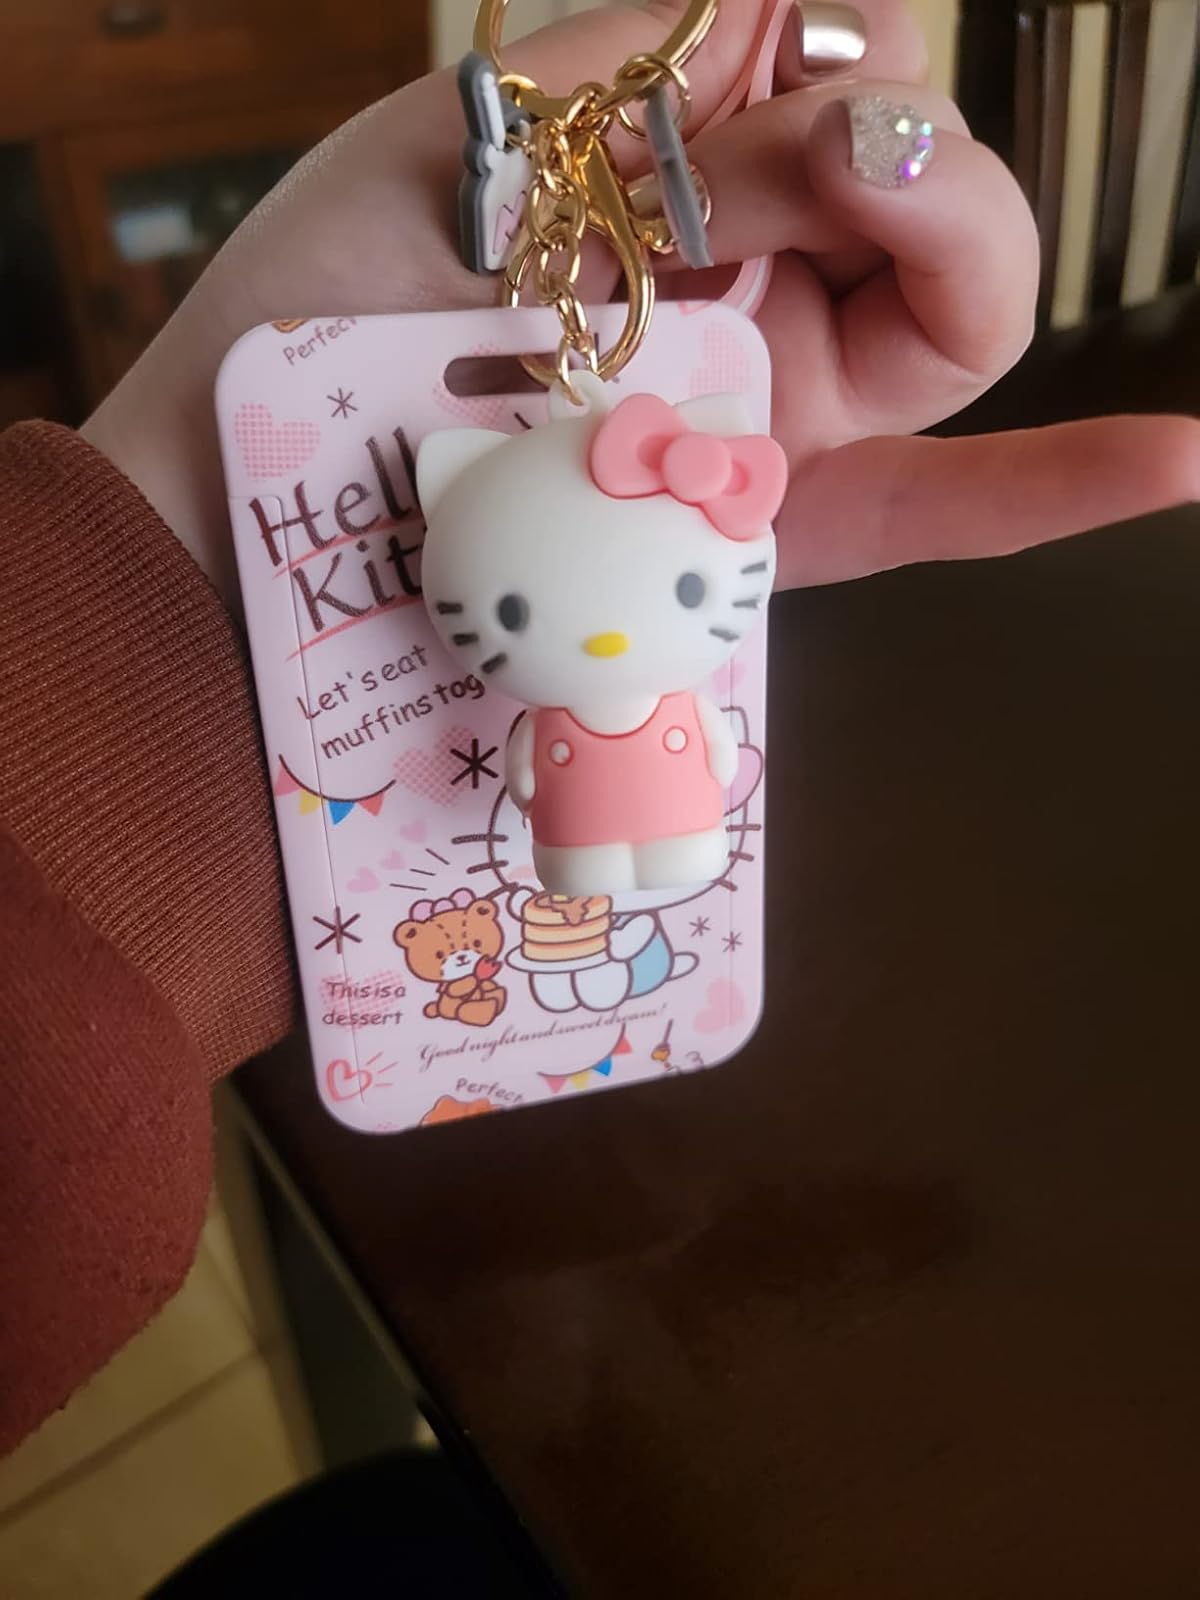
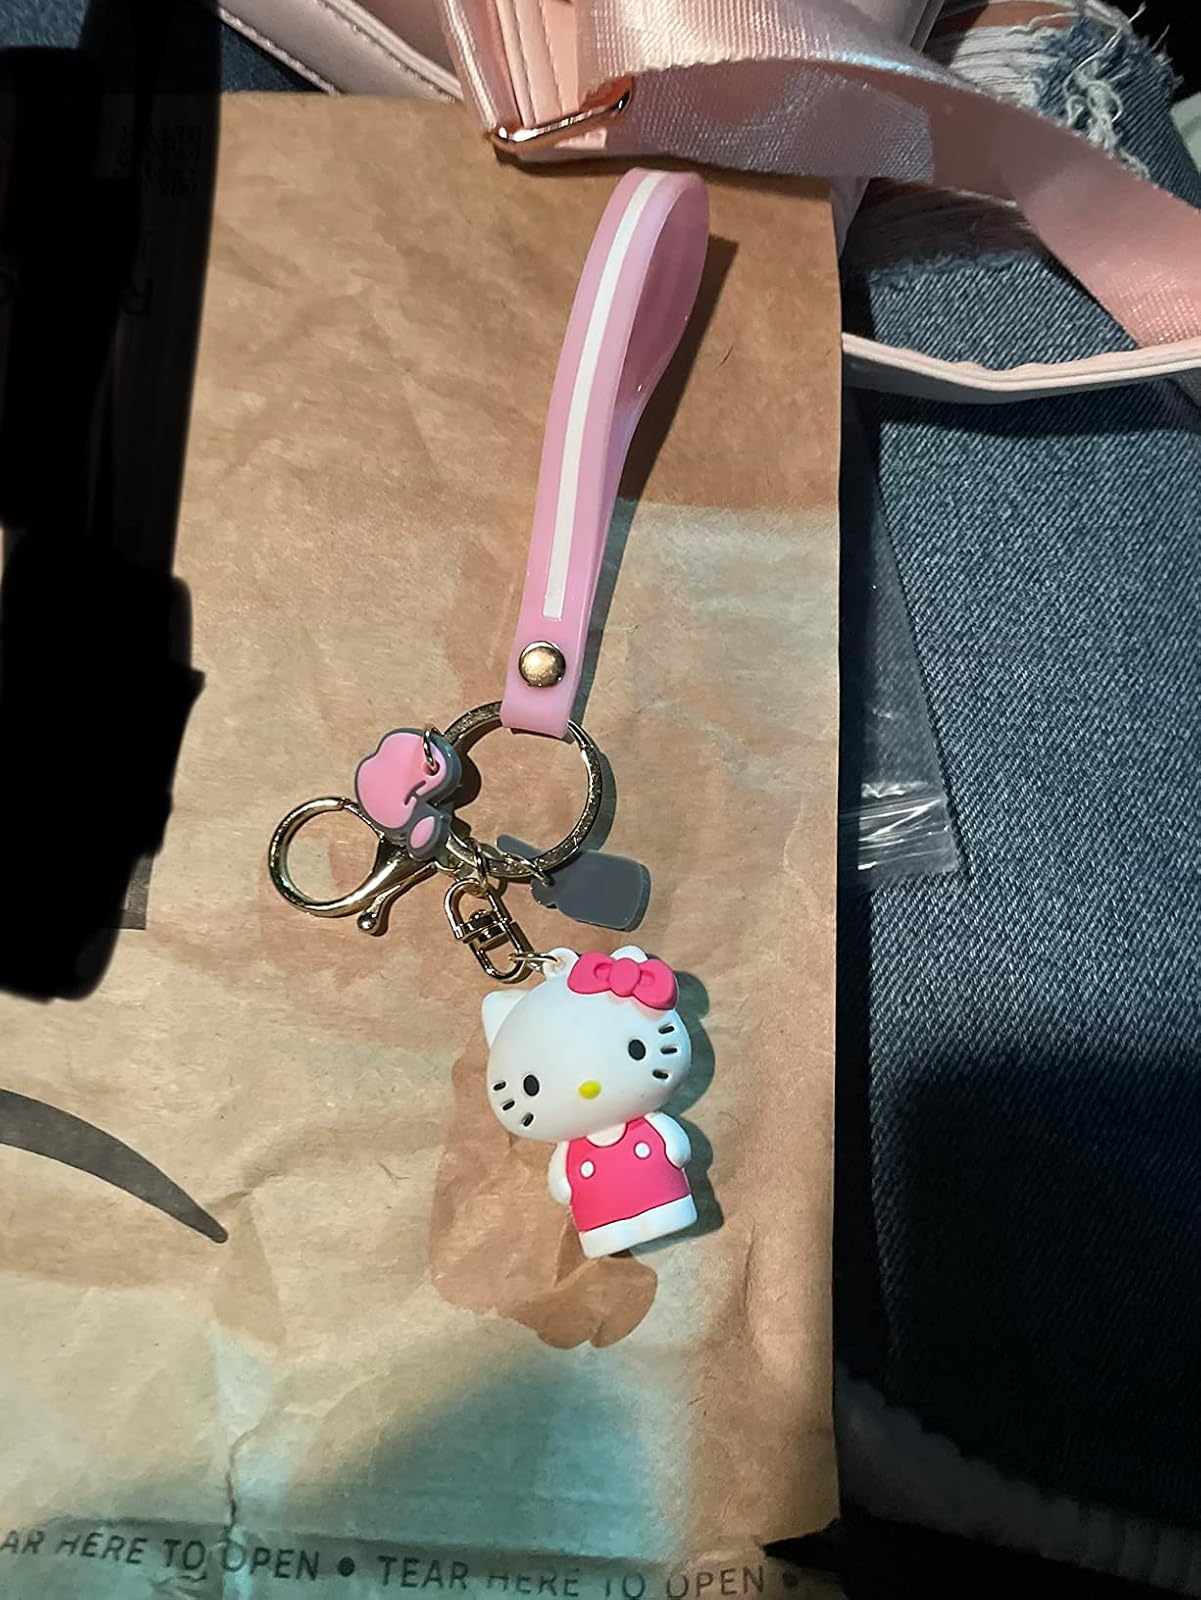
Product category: accessories_keychain
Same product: no